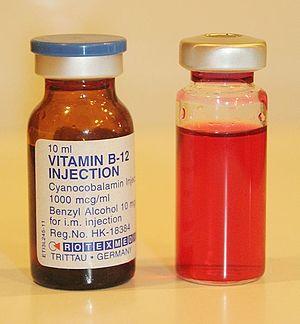
Solution de cyanocobalamine injectable (vitamine B12).
La cyanocobalamine est la forme commercialement la plus courante de la vitamine B₁₂, car la plus stable à l'air libre et la plus facile à cristalliser, et donc à purifier une fois produite par fermentation bactérienne ou par synthèse in vitro. Il s'agit d'une forme synthétique de provitamine B₁₂, qu'on ne trouve pas dans le milieu naturel.